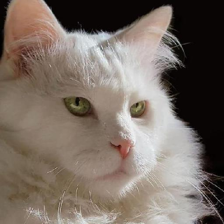
Label: animals